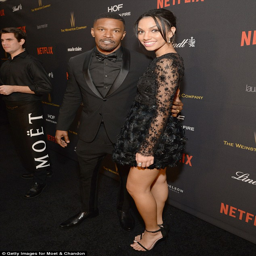
all change : the model and aspiring actress changed out of her ethereal , pink gown into a cute embellished little black dress